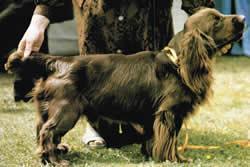
Sussex_spaniel